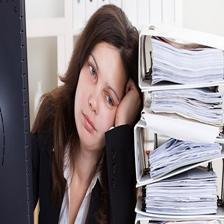
Image emotion (VAD): valence: -0.2, arousal: 0.0, dominance: -0.2
Candidate emotion words:
morose — valence: -0.52, arousal: 0.326, dominance: -0.472
rattled — valence: -0.292, arousal: 0.282, dominance: -0.34
delighted — valence: 0.876, arousal: 0.328, dominance: 0.37
nervous — valence: -0.53, arousal: 0.64, dominance: -0.574
Best matching emotion: rattled